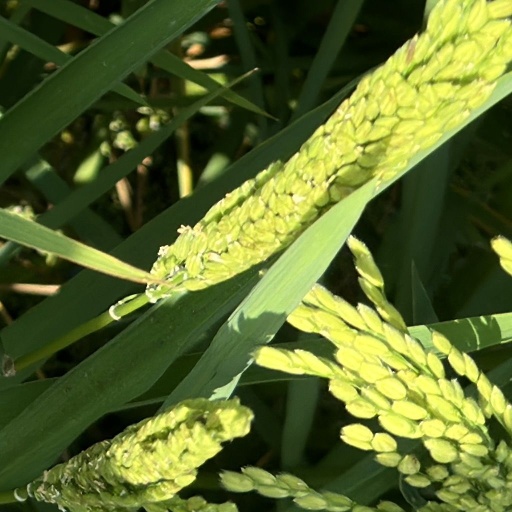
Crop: rice